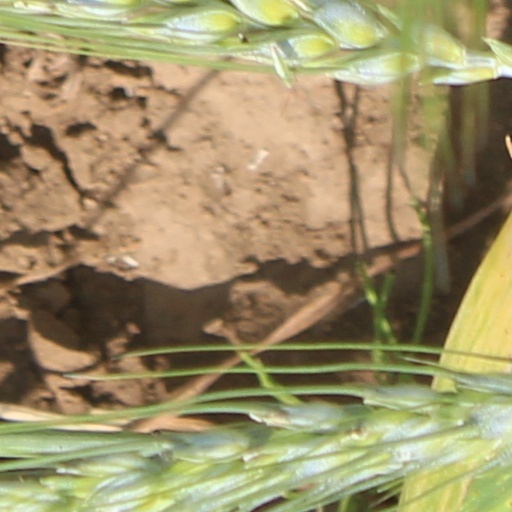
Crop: wheat